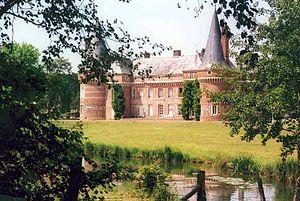
Maillebois est une commune française située dans le département d'Eure-et-Loir en région Centre-Val de Loire. Ce village a une superficie de 41 km².